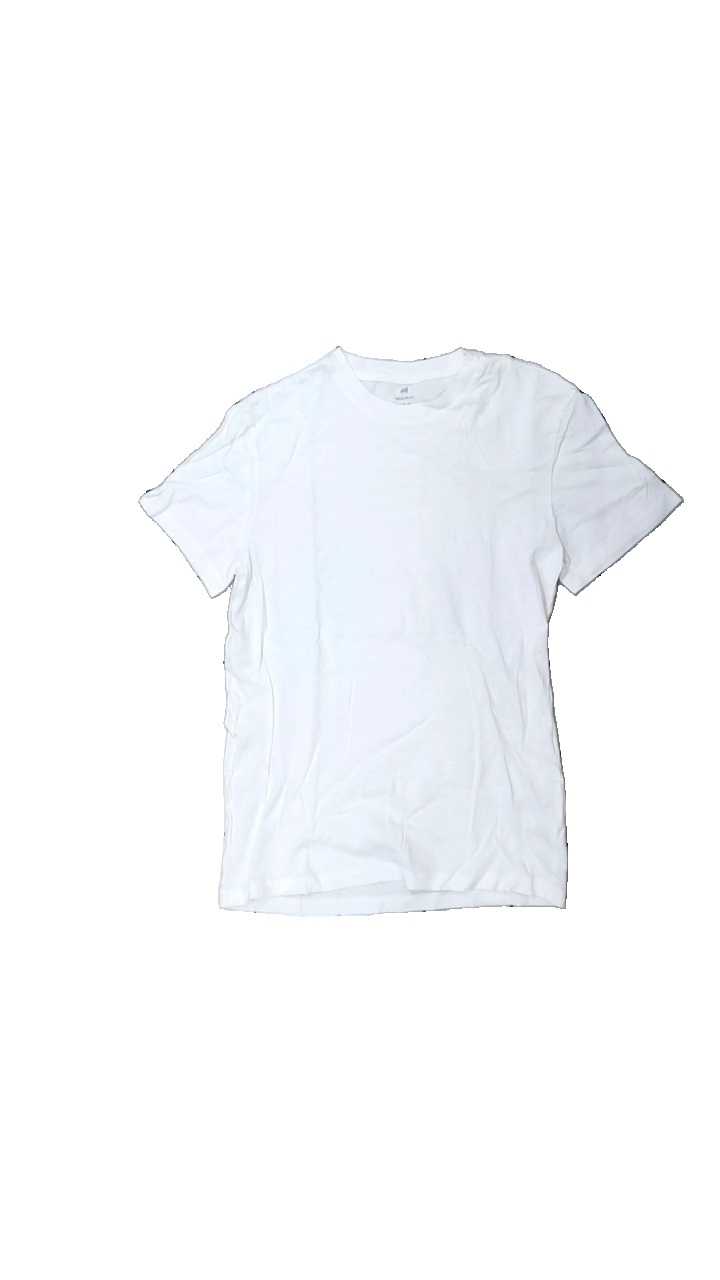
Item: T-shirt (Ladies)
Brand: H&m
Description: vit t-shirt, sned i söm
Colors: White
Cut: Regular
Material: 100% cotton
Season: All
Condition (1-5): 2
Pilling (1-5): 5
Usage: Export
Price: <50